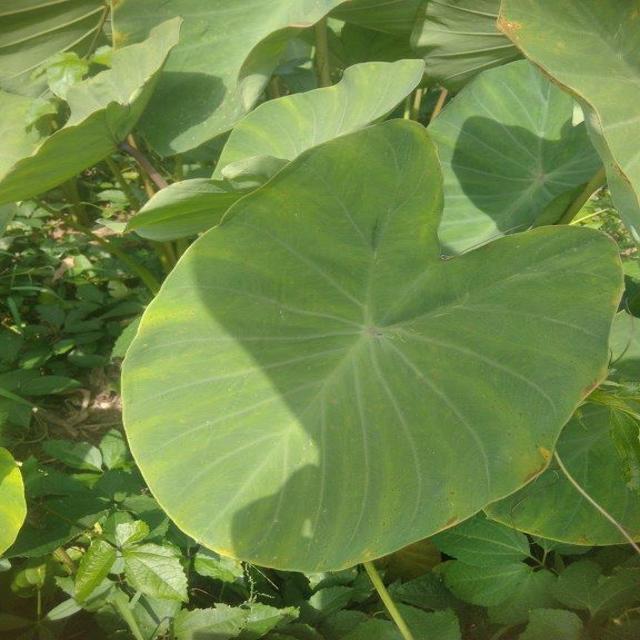
Label: Early_Blight